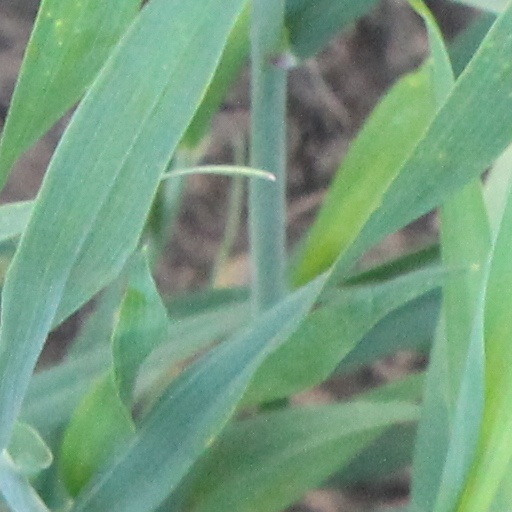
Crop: wheat